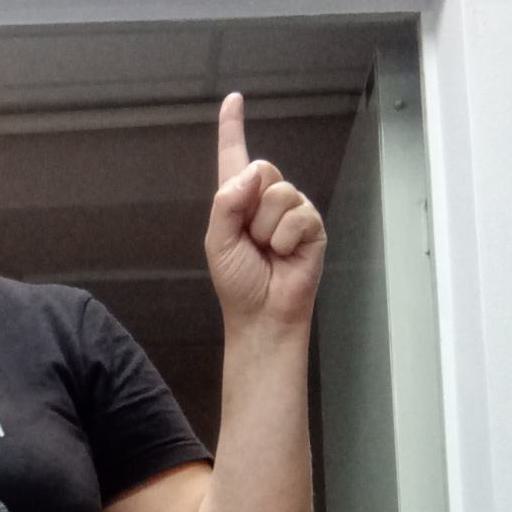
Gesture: one